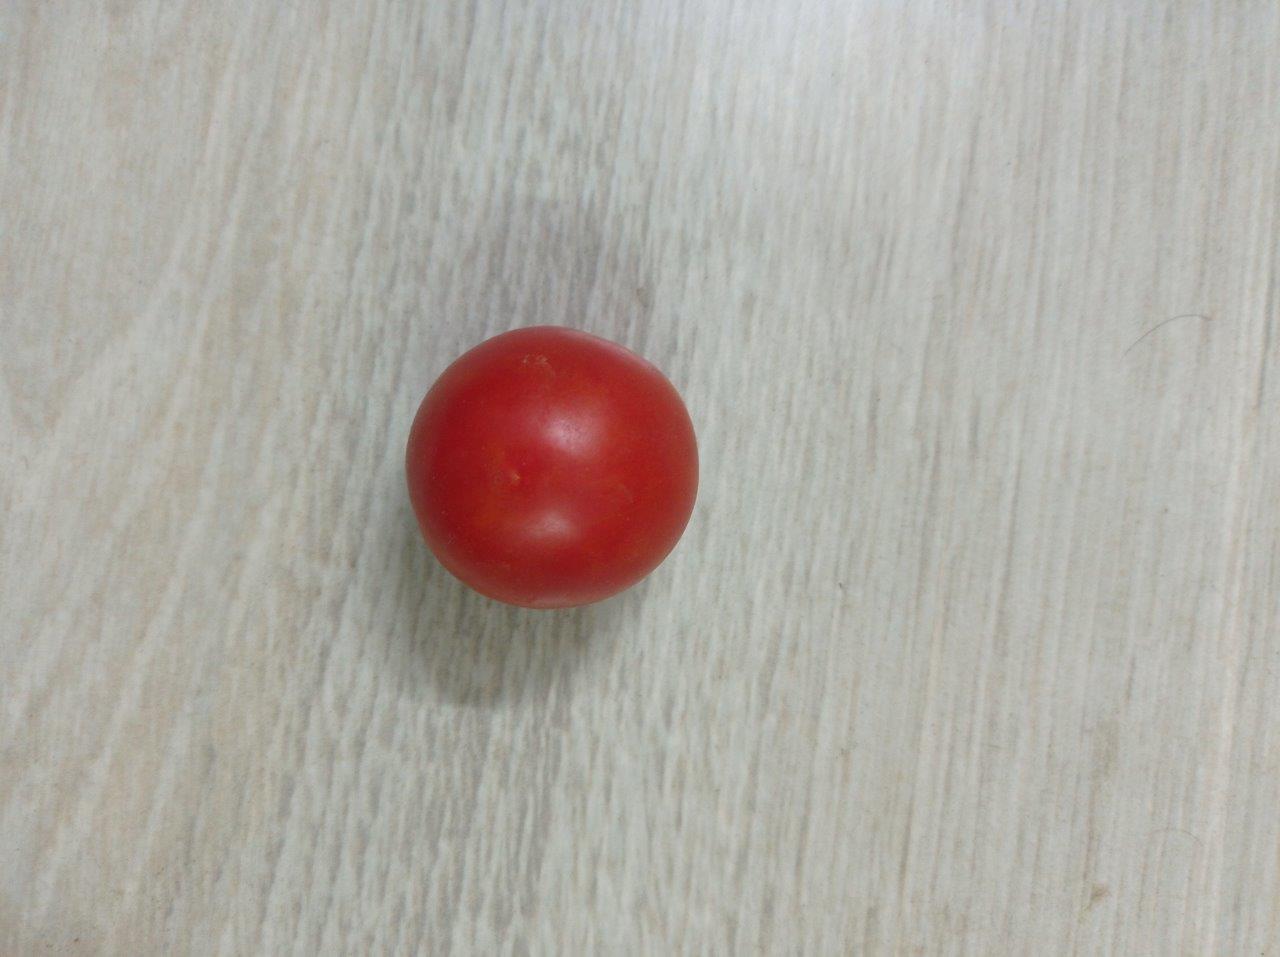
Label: Fresh